Shrewsbury

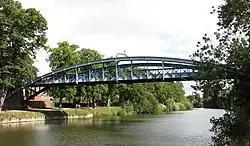
Kingsland Bridge, the town's only toll bridge

Shrewsbury has two shopping centres. The Darwin shopping centre houses many high street retailers such as Marks & Spencer, H&M, JD Sports and Primark. The Parade Shopping Centre is a second centre exclusively housing independent retailers. Additionally, the town features the Shrewsbury Market Hall, an indoor market with a variety of independent traders. The market has been named "Britain’s Favourite Market" in 2018, 2023, 2024, and 2025 by the National Association of British Market Authorities (NABMA). There are two retail warehouse clusters: at Meole Brace Retail Park to the south and at Sundorne Retail Park to the north. Major supermarkets in the town are the Tesco Extra at Harlescott, Morrisons on Whitchurch Road, Asda on Old Potts Way and Sainsbury's at Meole Brace.